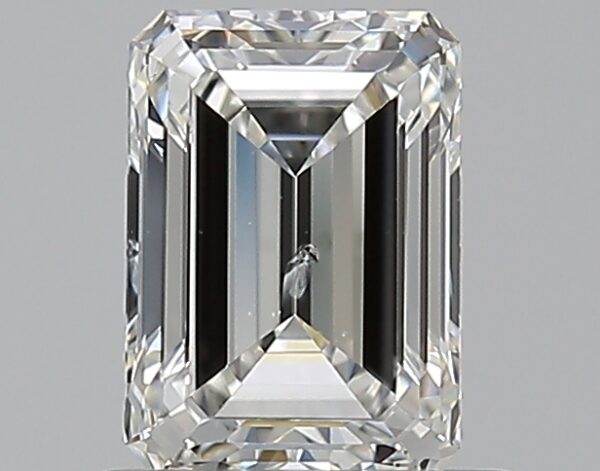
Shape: emerald
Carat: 0.72
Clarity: SI2
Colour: G
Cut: EX
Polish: EX
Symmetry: VG
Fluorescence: N
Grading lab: GIA
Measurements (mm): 6.02 x 4.27 x 2.88